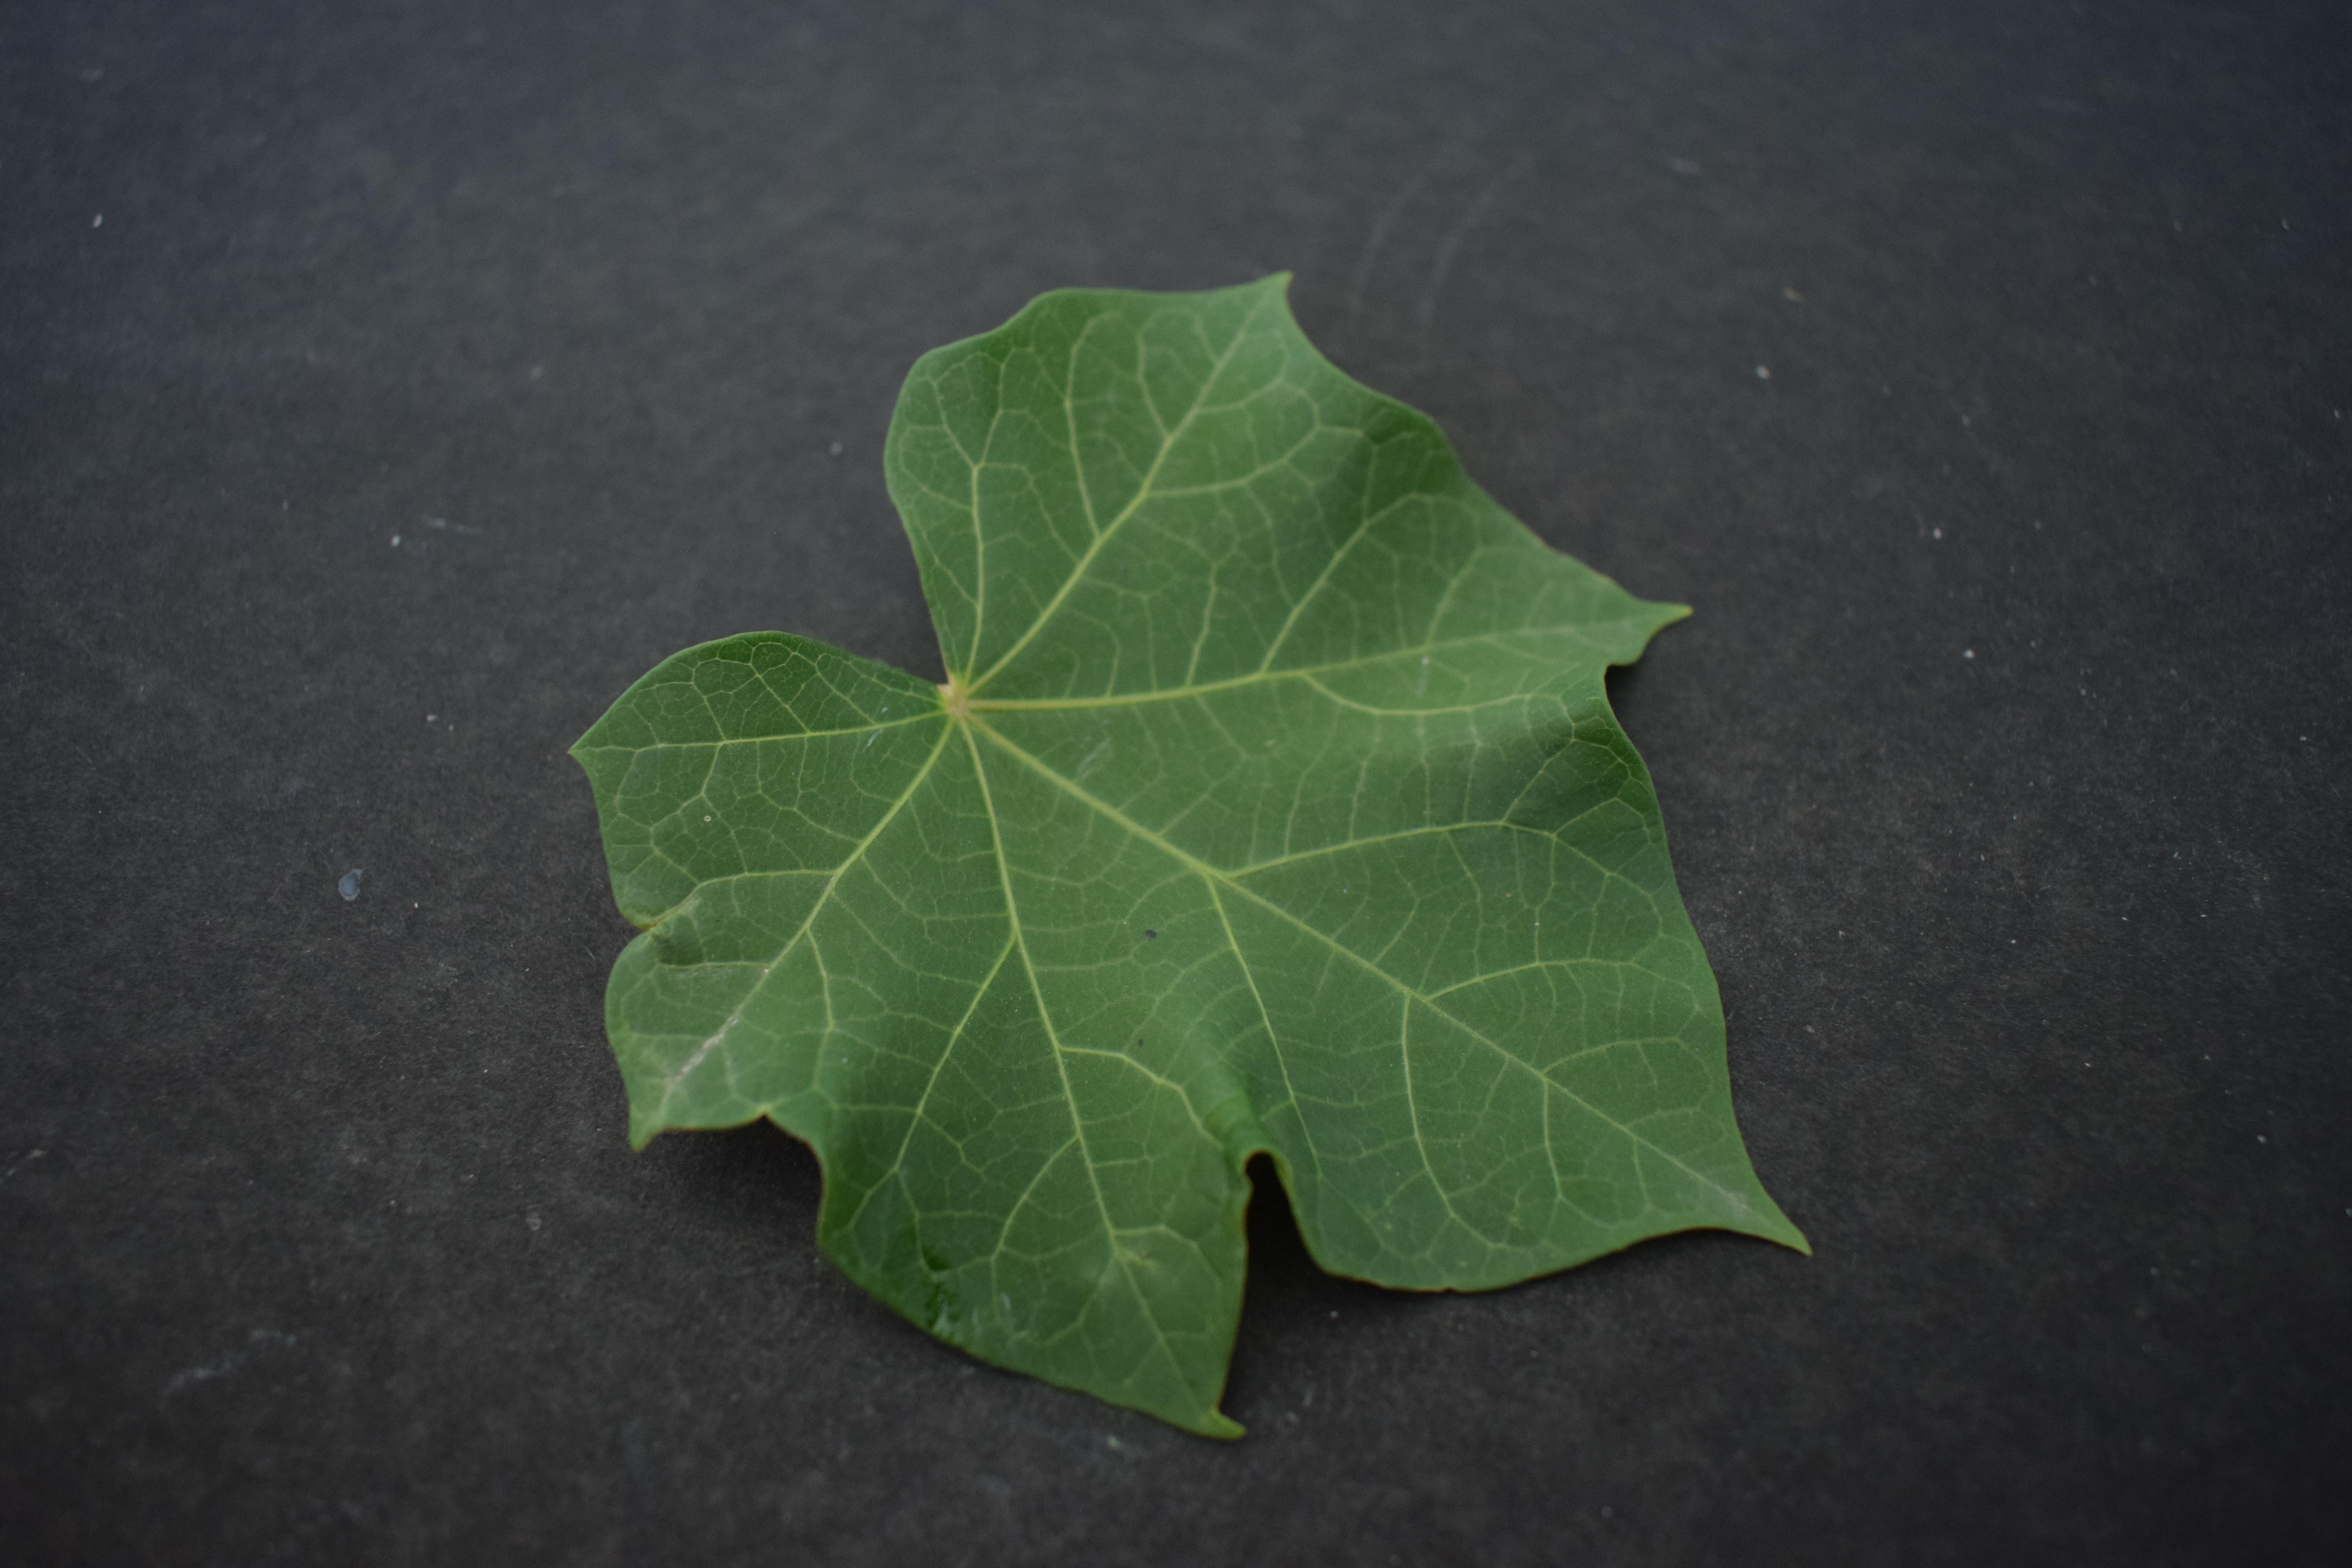
Plant species: Jatropha